Proposed United States acquisition of Greenland

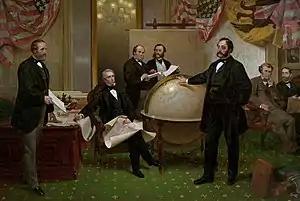
United States secretary of state William H. Seward ("pictured, seated at center") commissioned an 1868 report on the feasibility of U.S. acquisition of Greenland.

Greenland does not have its own military. As a territory of Denmark, the Danish military is responsible for Greenland's defense and the island is within the area overseen by the NATO military alliance. The Joint Arctic Command is the Danish military branch responsible for Greenland. In 2020, Denmark's Arctic Command had four ships, four helicopters, one maritime patrol aircraft, and six dogsled teams to patrol the island. The Danish military has personnel based at Nuuk, Kangerlussuaq, Daneborg, Station Nord, Mestersvig, Grønnedal, and a liaison detachment at Thule Air Base. Because of Greenland, it is among the few nations to have liaison officers at STRATCOM headquarters, Offutt Air Force Base, Nebraska. In 2019, Denmark announced that it would spend a further billion to monitor Greenland. Denmark in December 2024 announced plans to build up its military presence in Greenland with more personnel, patrol ships, long-range drones, and upgrading an airport to handle Danish F-35 fighter aircraft. This followed American demands for more Danish defense spending, including by the first Trump administration.